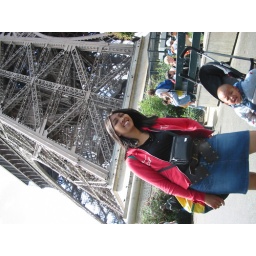
me and my boy in tower eifel